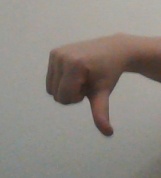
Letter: waw